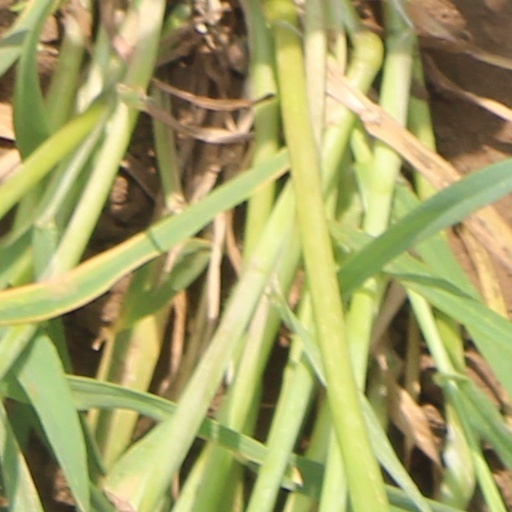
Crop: wheat